María Nestora Téllez

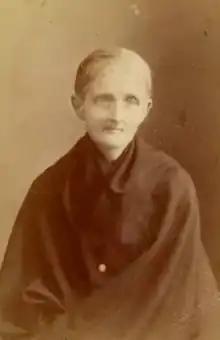
Téllez-Rendón

María Nestora Téllez (25 February 1828 – 9 December 1890) was a Mexican writer and teacher, known mainly for her allegorical novel "Staurofila".